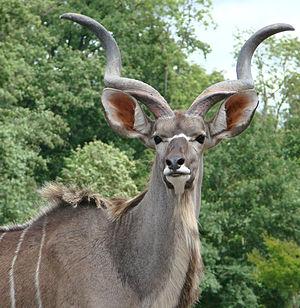
Grand koudou (Tragelaphus strepsiceros) au Parc de Thoiry.